Armoured fighting vehicle

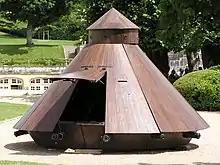
Model of a vehicle sketched by Leonardo da Vinci

Modern armoured fighting vehicles represent the realization of an ancient concept – that of providing troops with mobile protection and firepower. Armies have deployed war machines and cavalries with rudimentary armour in battle for millennia. Use of these animals and engineering designs sought to achieve a balance between the conflicting needs of mobility, firepower and protection.